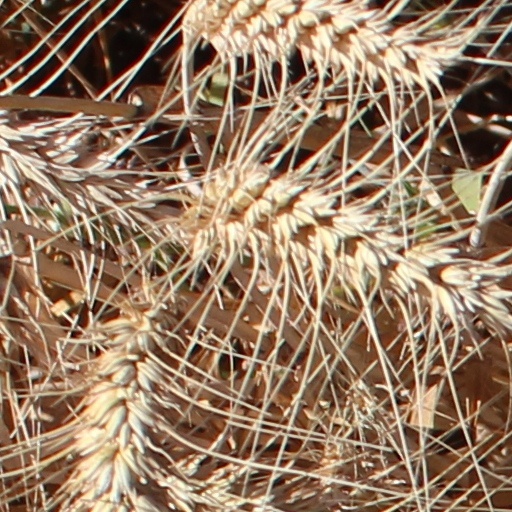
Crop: wheat